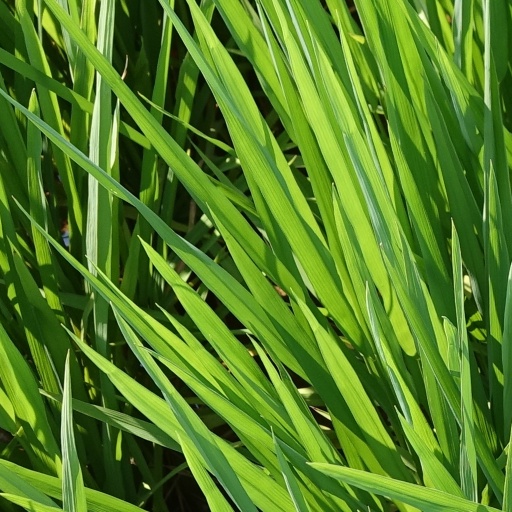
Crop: rice